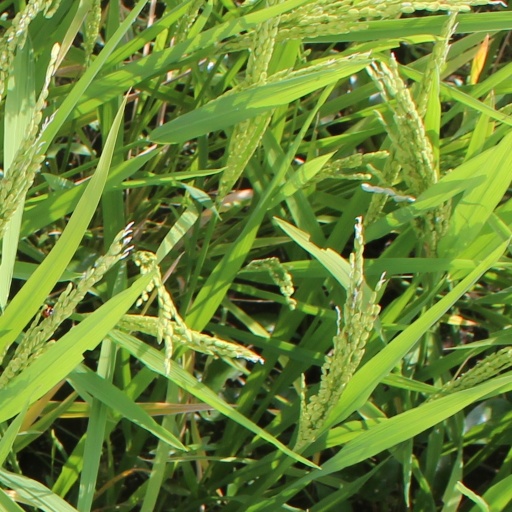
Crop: rice